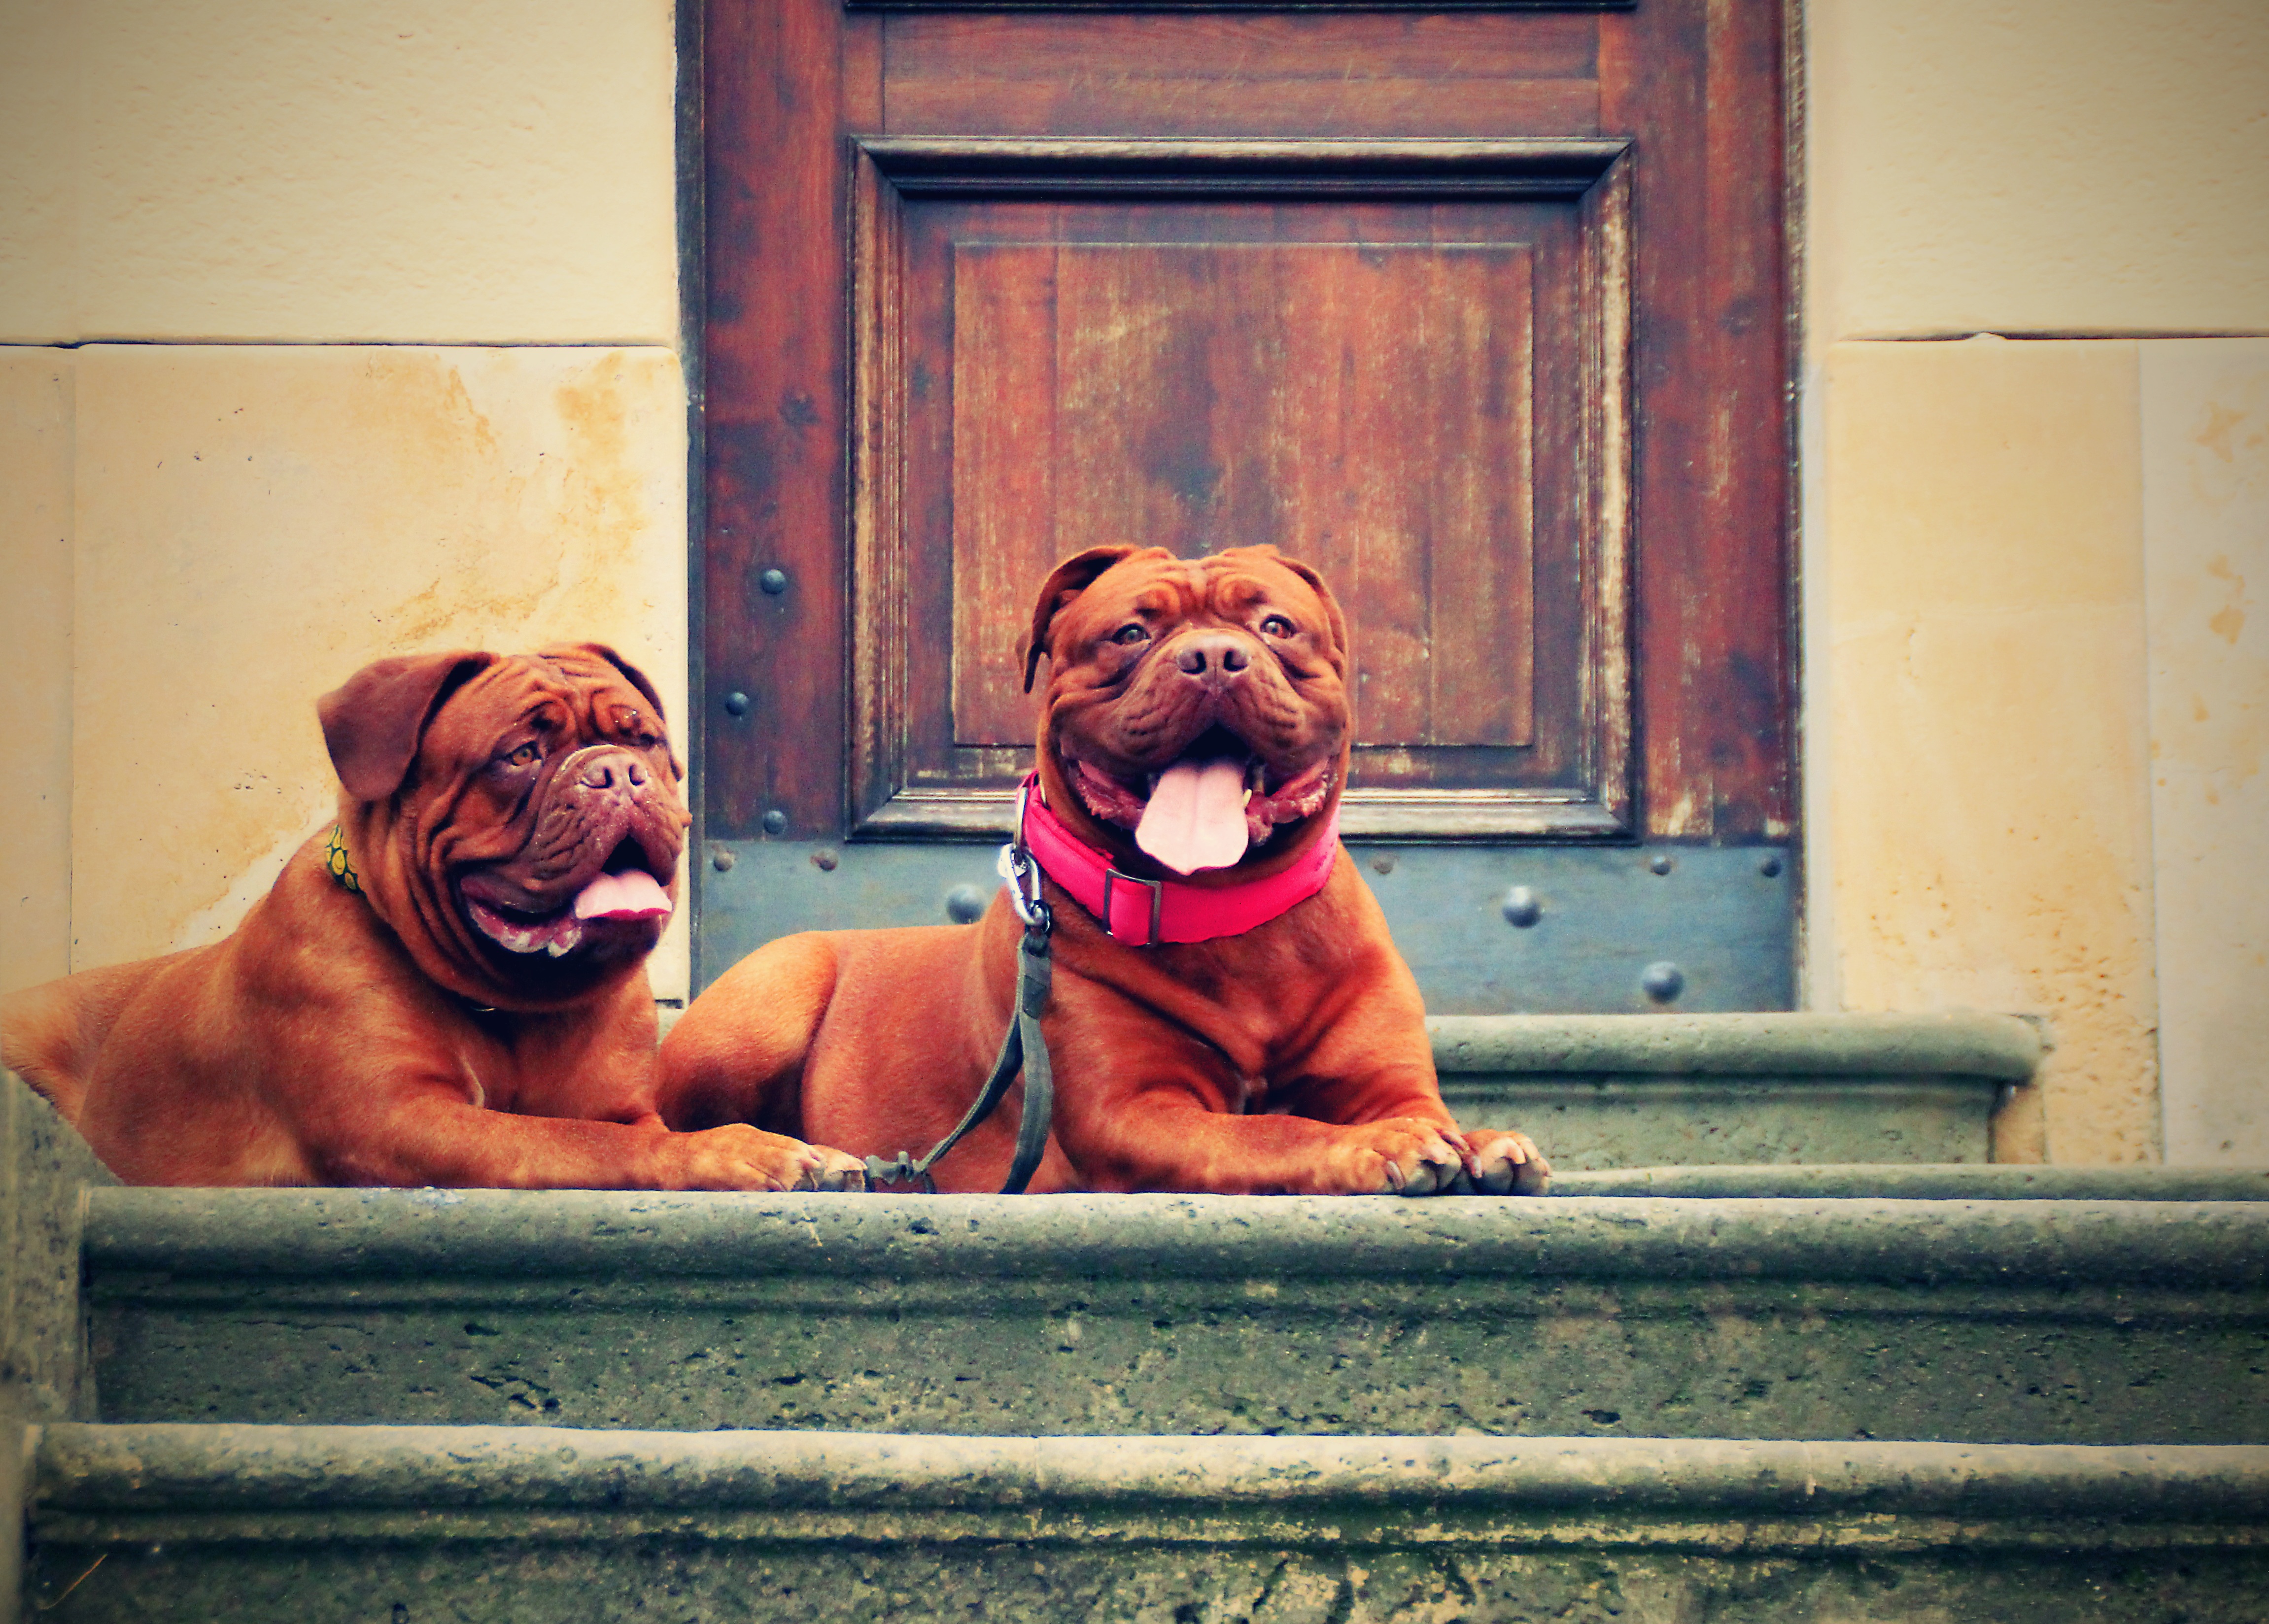
nature, outdoor, street, city, puppy, dog, animal, pavement, europe, pet, red, color, mammal, two, collar, outside, de, french, paving, bordeaux, big, image, english, huge, guard, mastiffs, brno czech republic, dogue, my friend, dog like mammal, the alley, the guardian of the